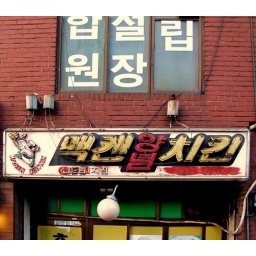
A chicken restaurant sign in the back streets of Sindorim. Perspective corrected with ShiftN